Exeposé

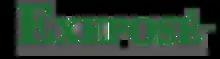
"Exeposé" Logo 2014-2016

In 2014/15, "Exeposé" continued with its focus on investigative journalism, under the editorship of Harrison Jones and Gemma Joyce. In September 2014, the paper reported on undercover footage of a University Sports team participating in an initiation-style ceremony that took place on University premises. They reported that the footage showed first year students being intimidated, forced to down shots and kiss a dead eel at an event that appeared to break the Athletic Union's code of conduct on numerous counts. The story was picked up by the "Daily Mail" and chosen by the Huffington Post as one of their 'Student Journalist Stories Of The Year 2014.' The paper was also threatened with legal action by the university after it published a story relating to the expenses of university staff. "Exeposé" was nominated for 'Student Publication of the Year' at the 2015 "Guardian" Student Media awards, with Editor Harrison Jones also shortlisted for two individual awards.